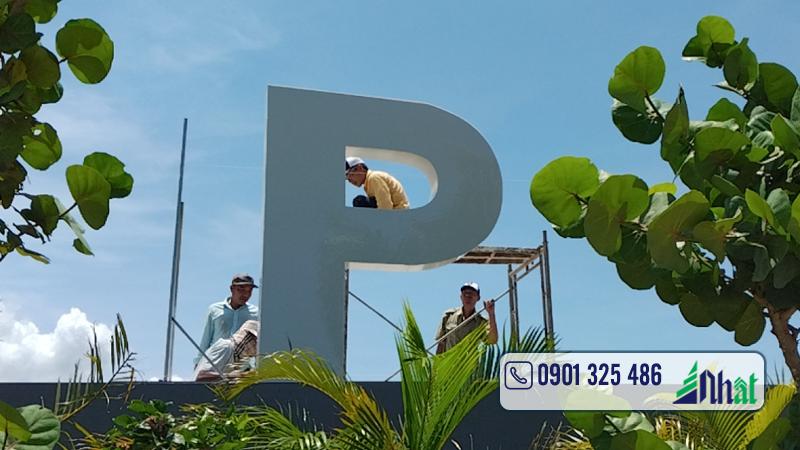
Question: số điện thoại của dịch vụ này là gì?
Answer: số điện thoại của dịch vụ này là 0901325486